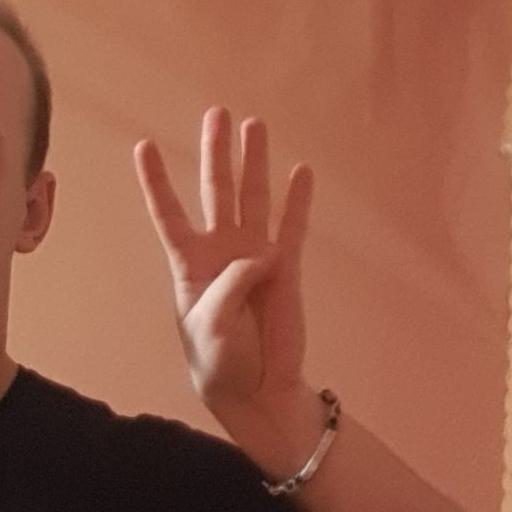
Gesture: four